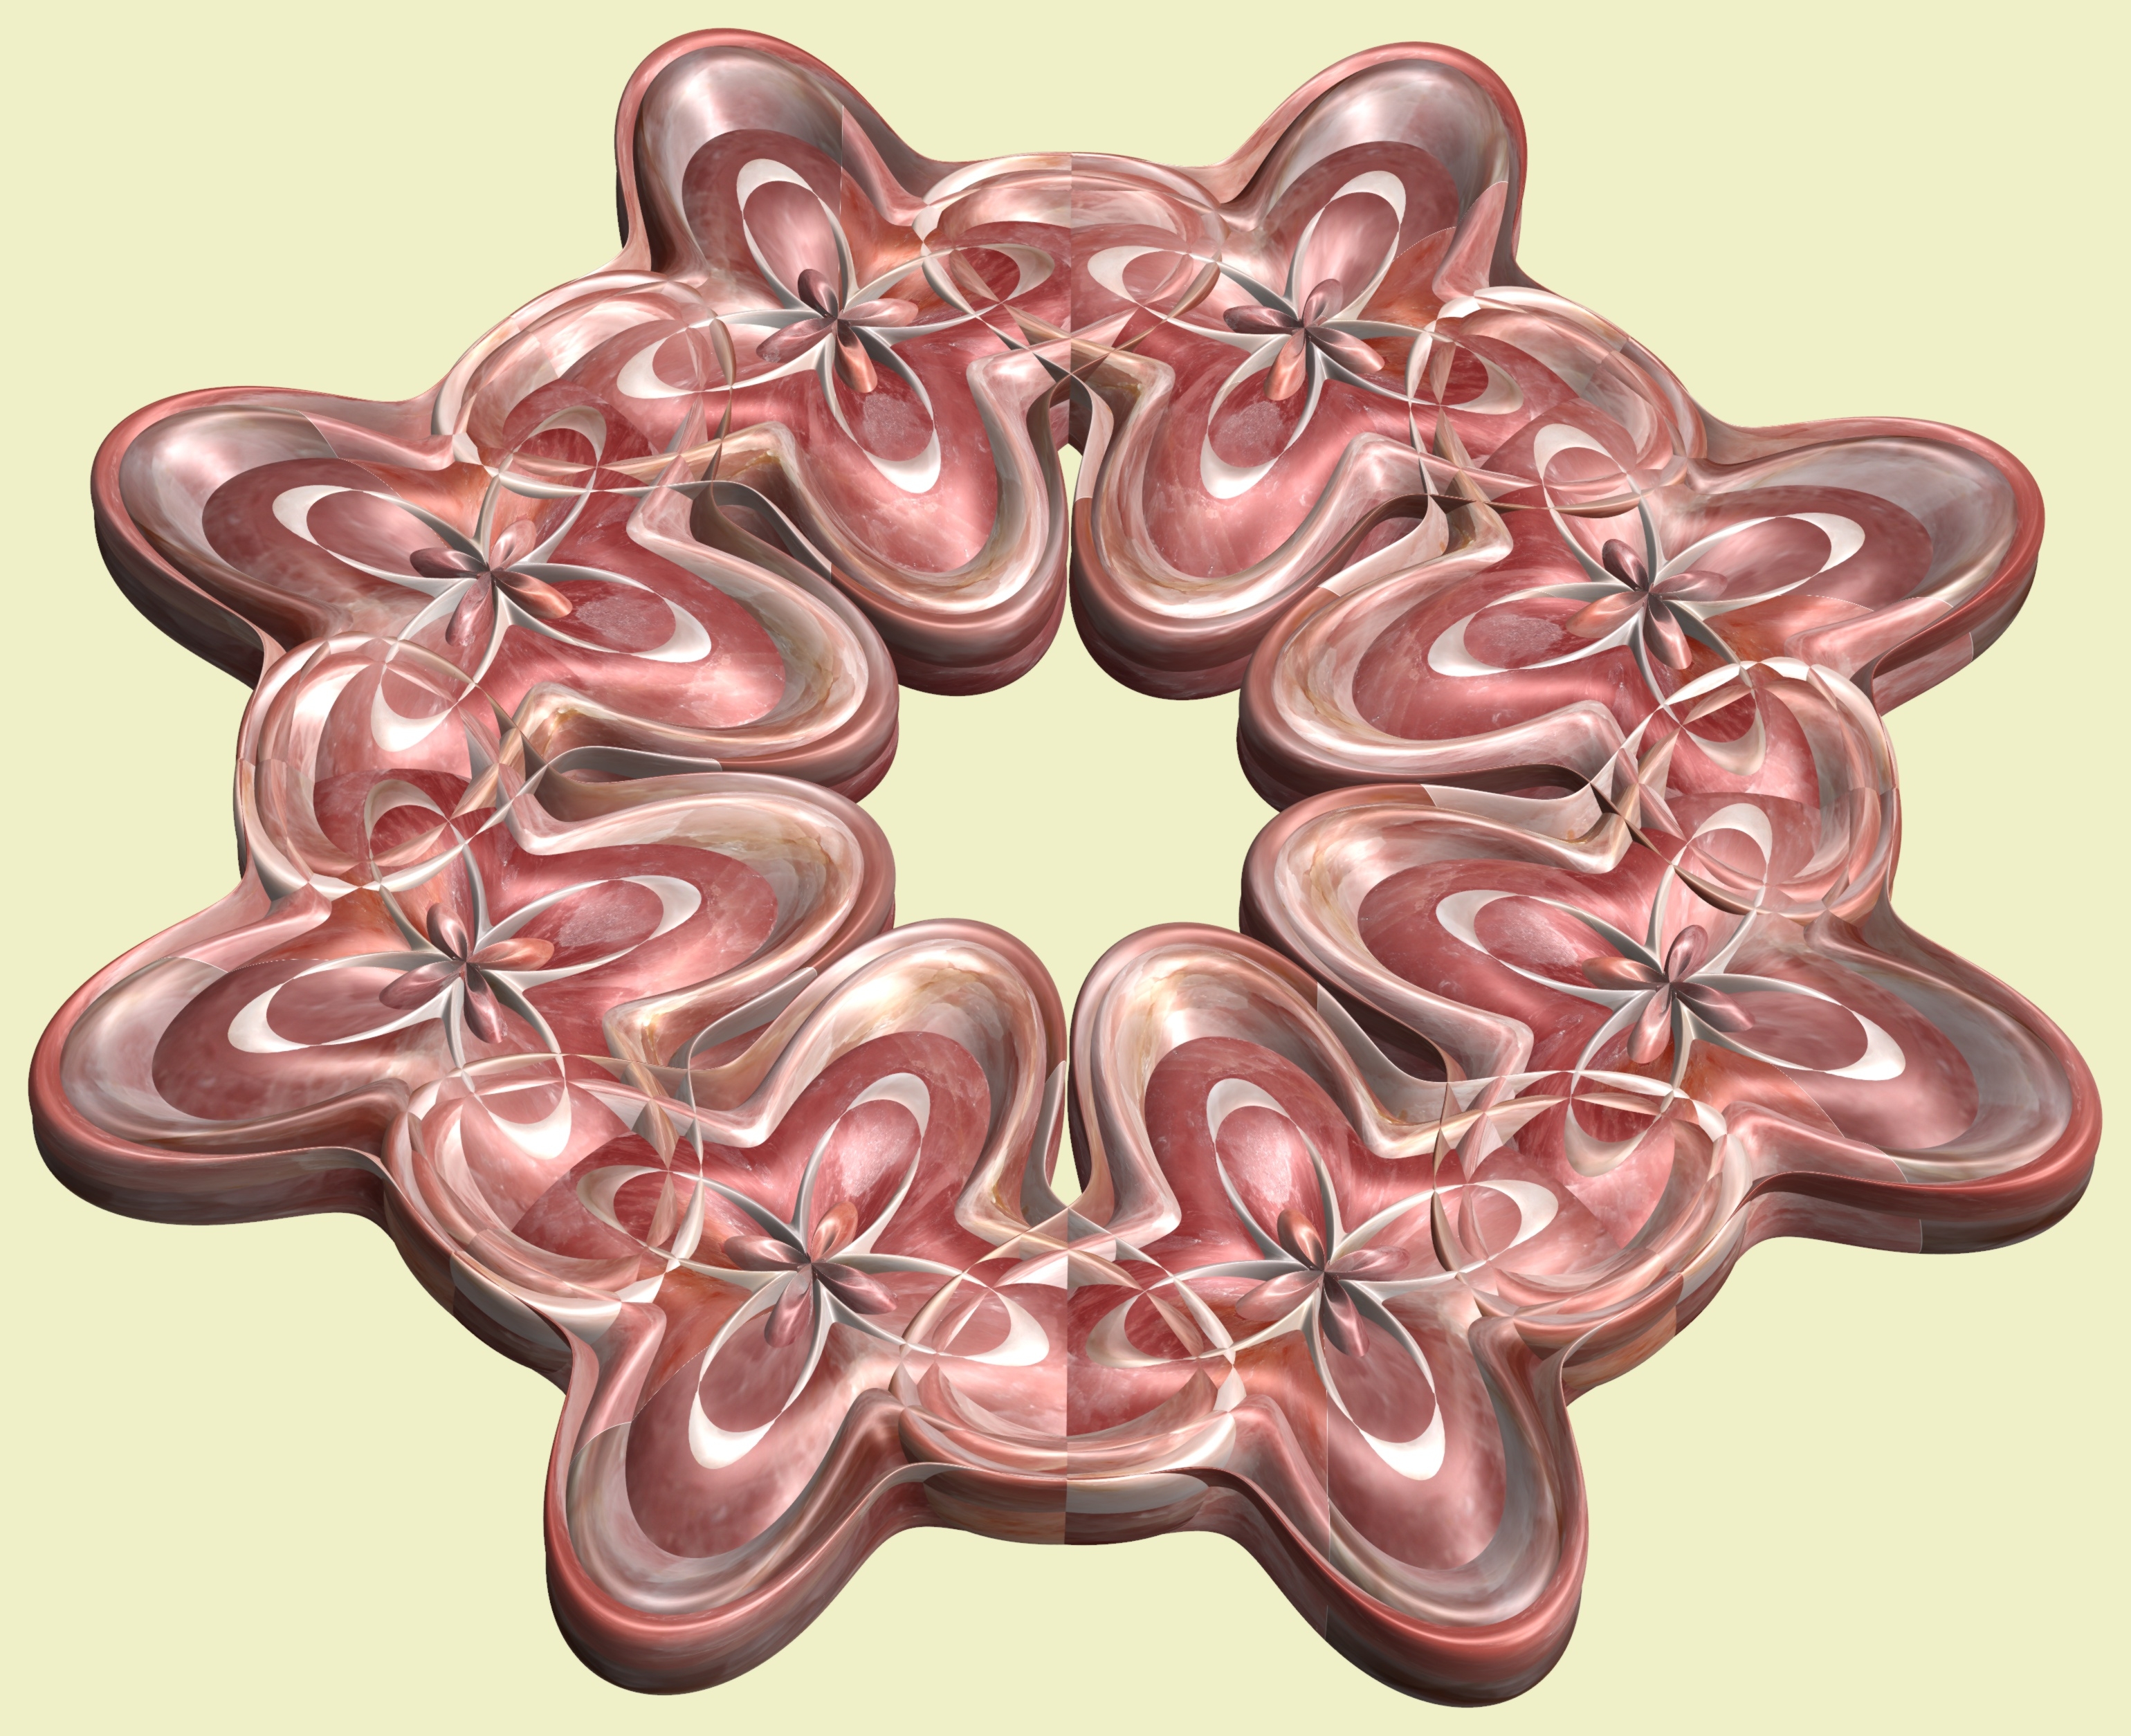
structure, texture, flower, petal, heart, pattern, lighting, art, drawing, illustration, design, symmetry, 3d, graphic, organ, mathematica, cg, parametricplot3d, code, program, algorithm, mapping, disc